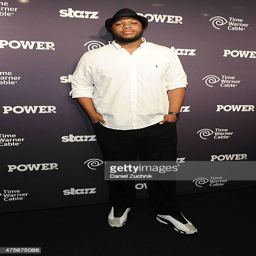
person attends the series premiere